Cauliflower revolution

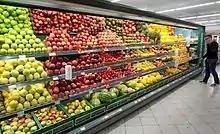
Food store with few customers during boycott

Algirdas Butkevičius, Lithuania’s prime minister, said that most goods are imported from nations in the eurozone, and therefore, price changes are due to reasons such as market challenges, bad harvests, etc. , the chief economist at Swedbank said that the escalation in cauliflower prices was caused by a seasonal hike in global demand.